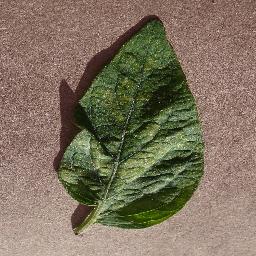
Label: Tomato___Spider_mites Two-spotted_spider_mite